Joy Behar

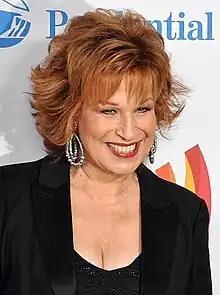
Behar in 2010

Josephine Victoria "Joy" Behar (née Occhiuto; born October 7, 1942) is an American comedian, television host, actress, and playwright. She co-hosts the ABC talk show "The View", on which she has appeared since the beginning of the series. For her work on "The View", Behar won a Daytime Emmy Award in 2009. She hosted "The Joy Behar Show" on HLN from 2009 to 2011 and "" on Current TV, from 2012 until the channel switched formats in August 2013. Behar's latest weekly late-night talk show, "Late Night Joy", aired on TLC in 2015. She also wrote "The Great Gasbag: An A–Z Study Guide to Surviving Trump World".